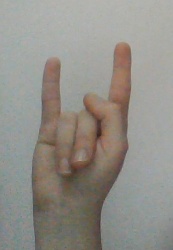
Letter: la